Yugoslav destroyer Dubrovnik

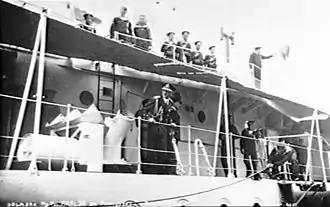
King Alexander on board "Dubrovnik" in October 1934 before his voyage to France.

"Dubrovnik" was completed at the Yarrow shipyards in Glasgow in 1932, by which time her main guns and light anti-aircraft guns had been installed. After sailing to the Bay of Kotor in the southern Adriatic, she was fitted with her heavy anti-aircraft guns. She was commissioned with the Royal Yugoslav Navy in May 1932. Her captain was Armin Pavić.